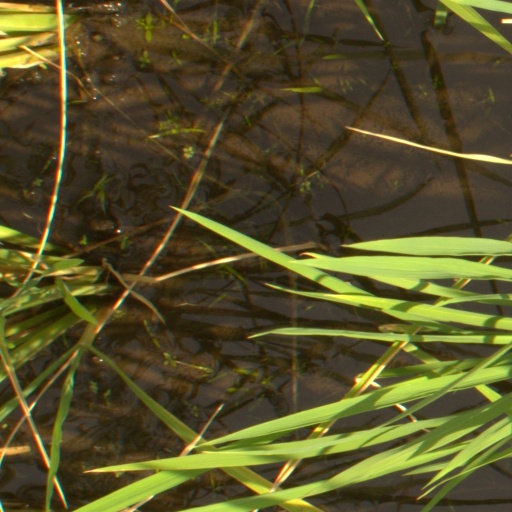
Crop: rice